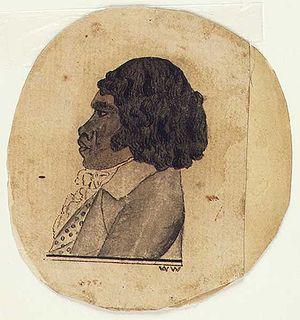
Bennelong ou Baneelon était un Aborigène d'Australie, Eora de la région du Port Jackson, qui servit d'intermédiaire entre colons britanniques et Aborigènes lors de l'arrivée des Européens en Australie. Il fut le premier Aborigène à écrire en anglais.